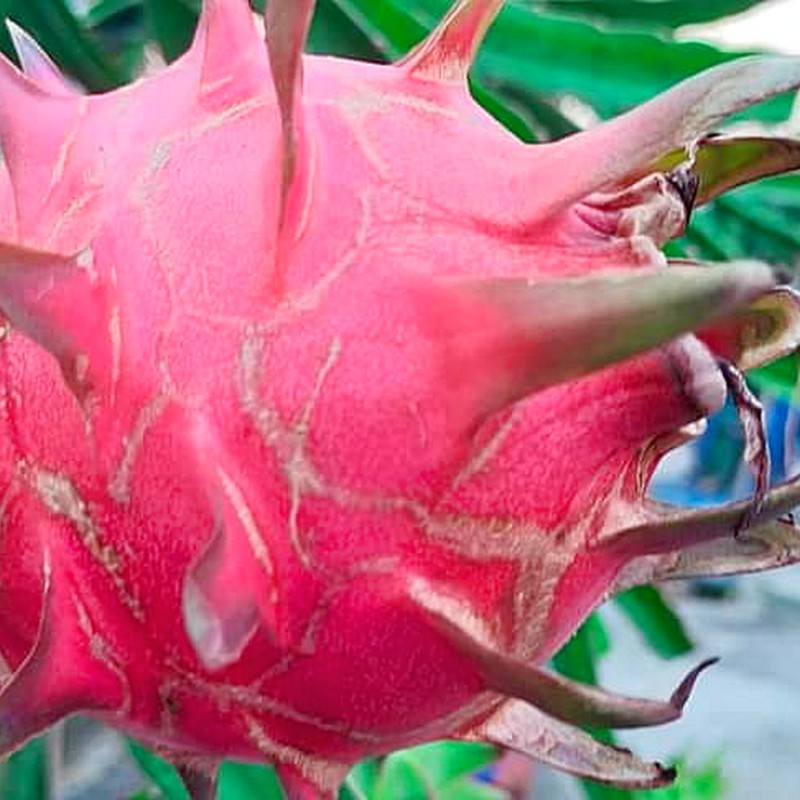
Label: Fresh Dragon Fruit